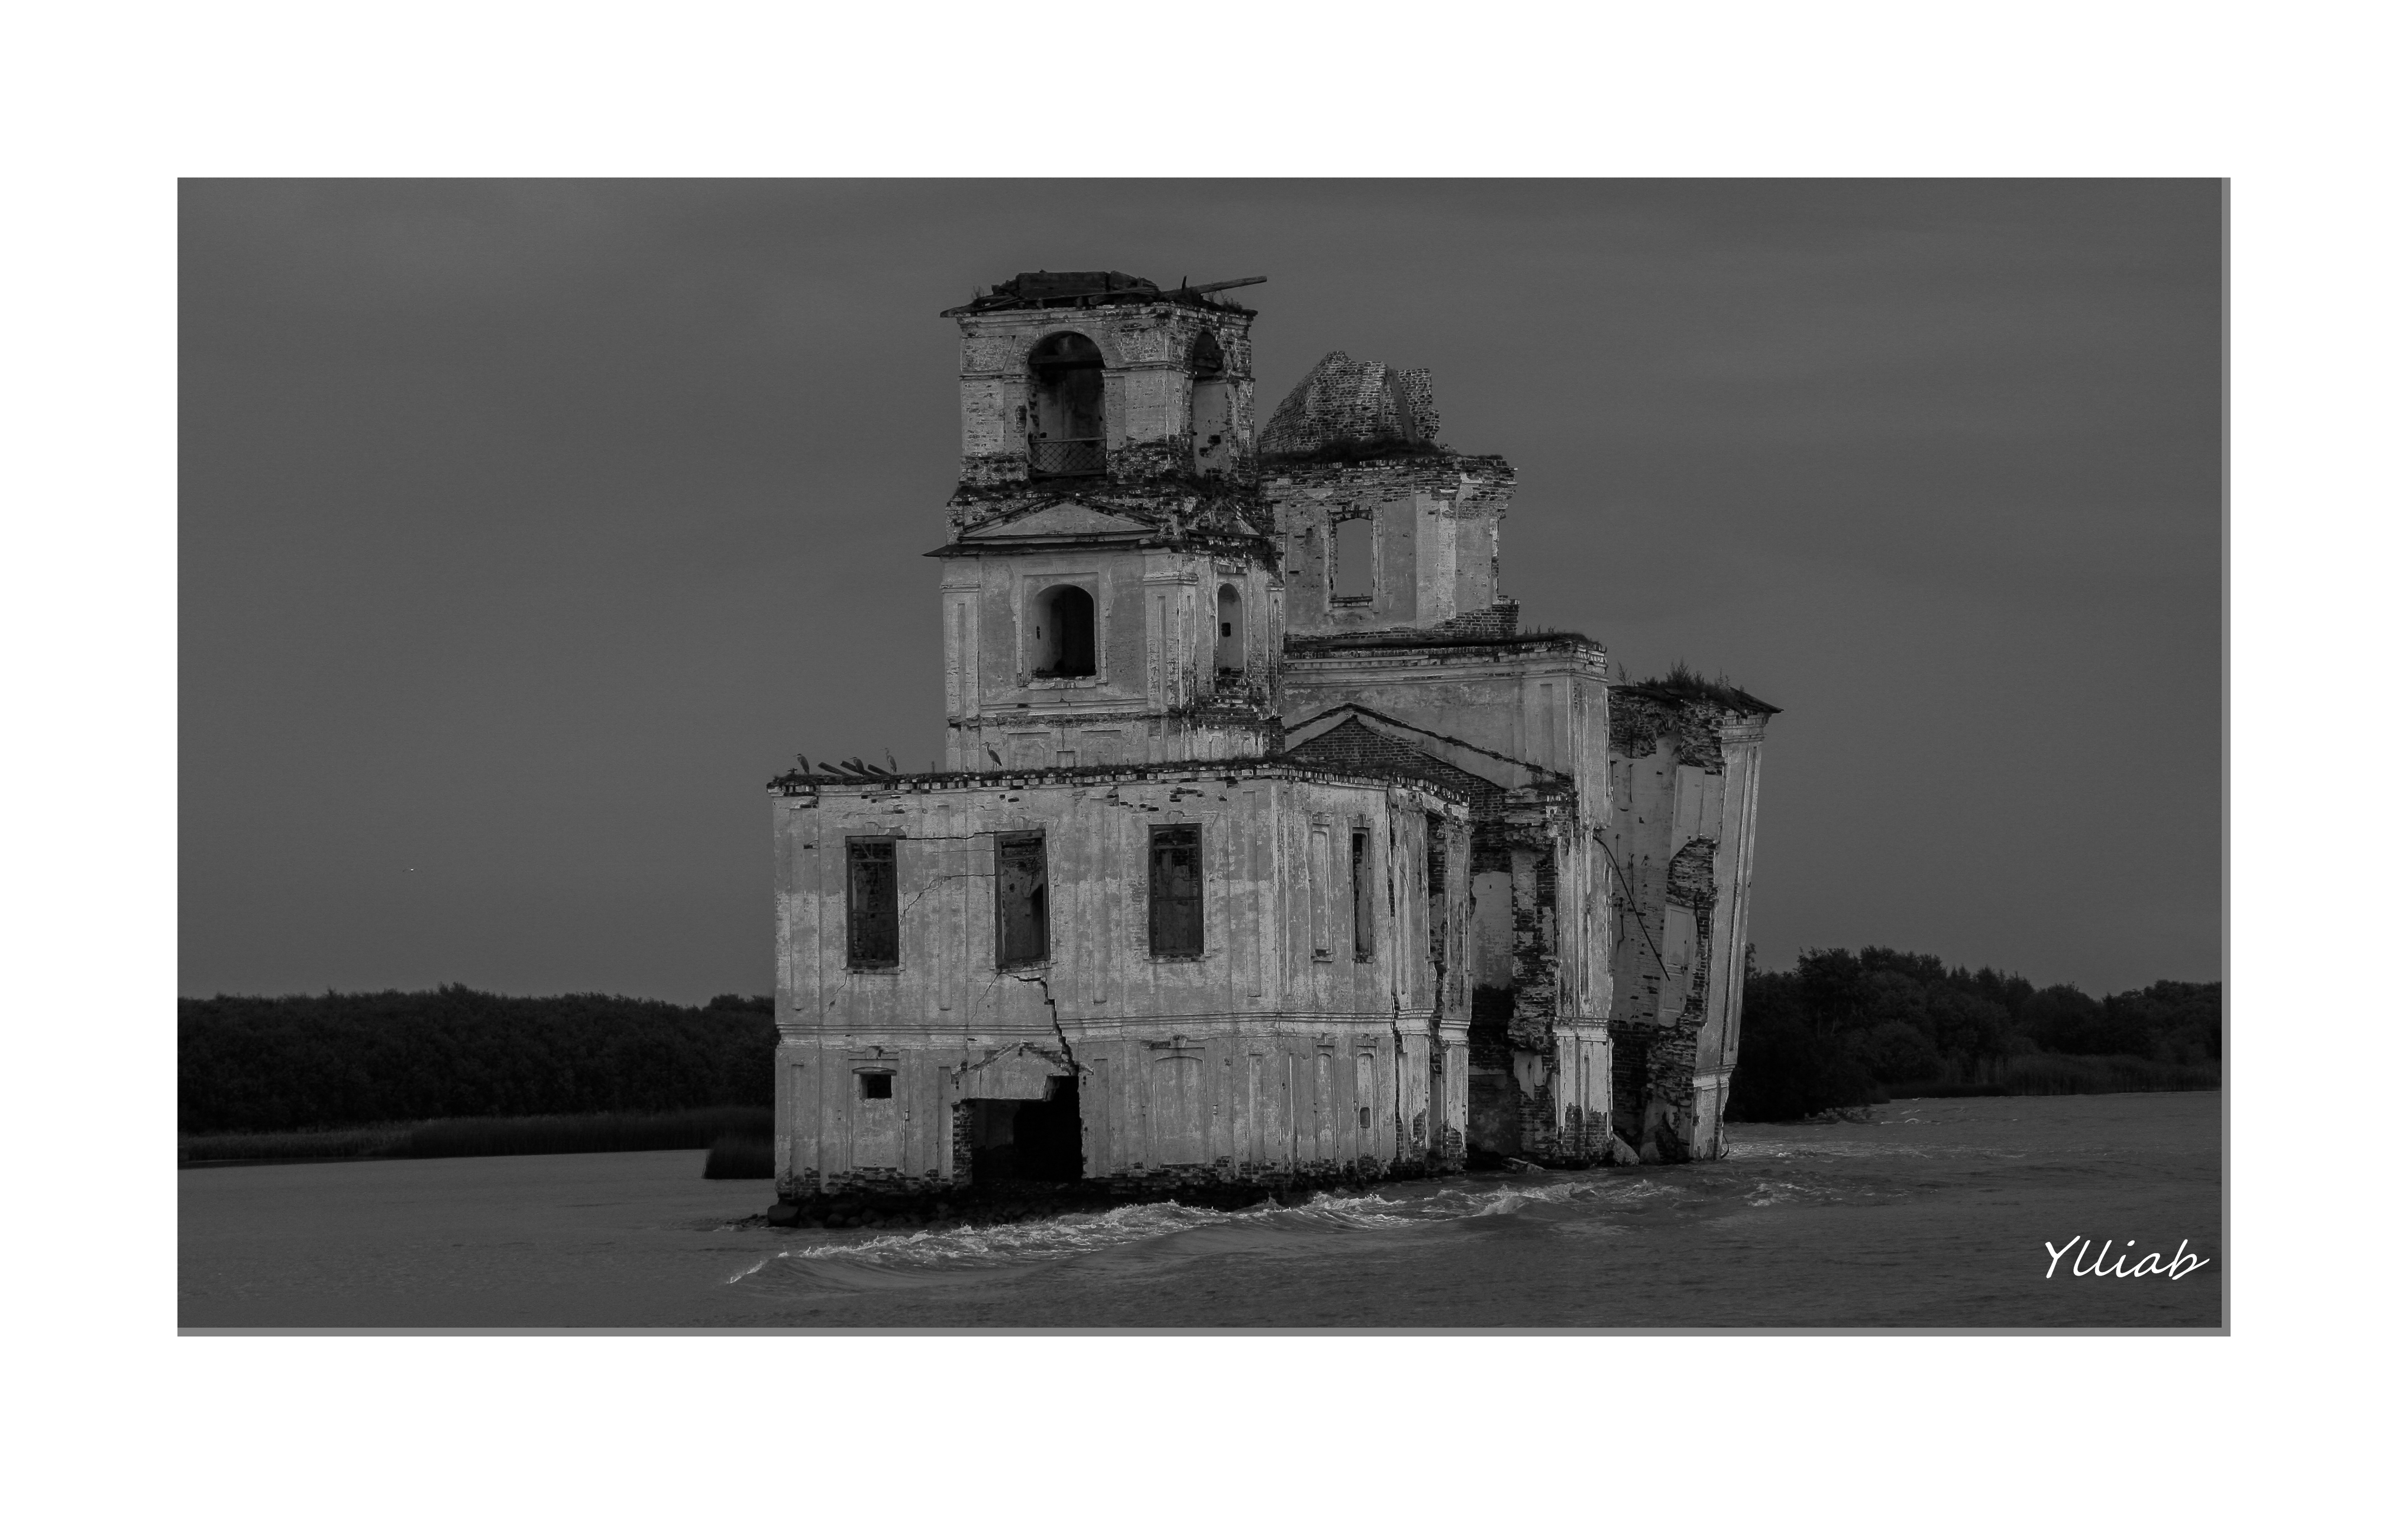
landscape, black and white, photography, tower, church, blackandwhite, drawing, ruins, wow, russia, ruines, volga, ylliabphoto, rybinsk, monochrome photography